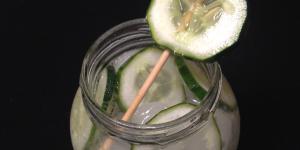
gin tonic con pepino